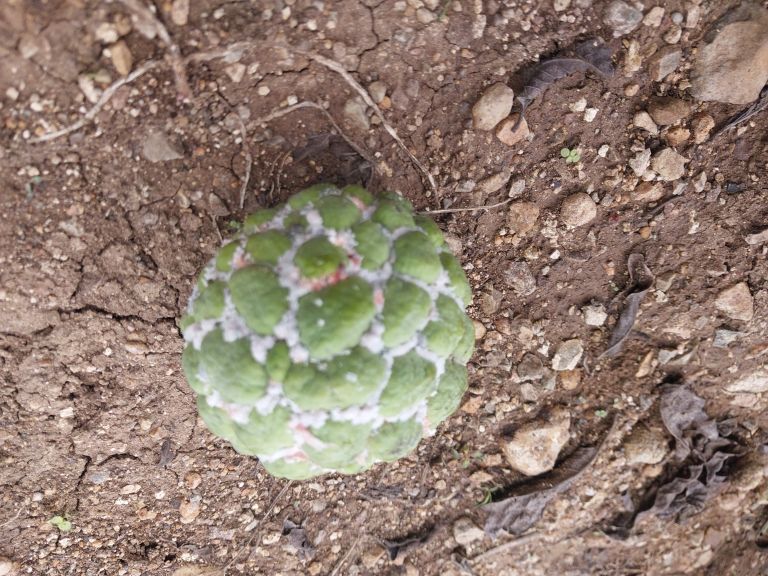
Disease label: Mealy Bug